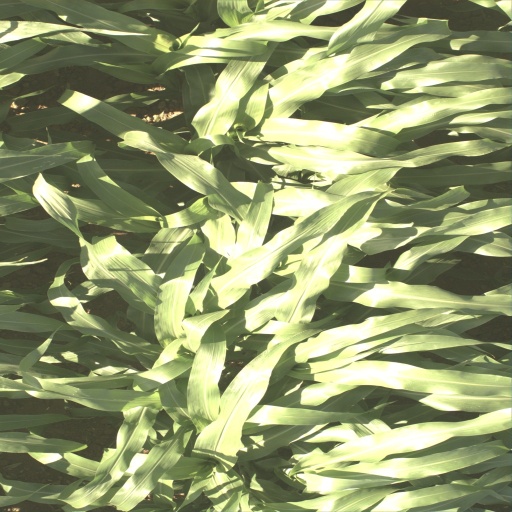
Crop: sorghum